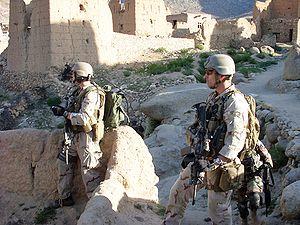
Les Special Forces, en français Forces Spéciales, plus connues sous leur surnom de « Bérets verts », est le nom d'une des entités faisant partie des forces spéciales de l'United States Army.